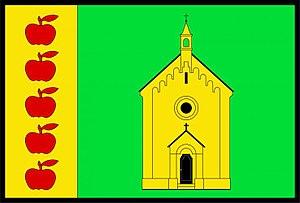
Dolany est une commune du district de Náchod, dans la région de Hradec Králové, en République tchèque. Sa population s'élevait à 675 habitants en 2017.